1406

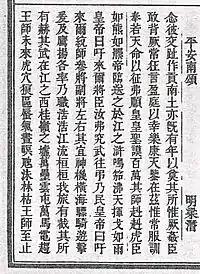
July 16: China's Emperor Cheng Zu issues the "Edict to Invade Annam", listing 20 reasons for the need to conquer Vietnam.

Year 1406 (MCDVI) was a common year starting on Friday of the Julian calendar.